West Friendship, Maryland

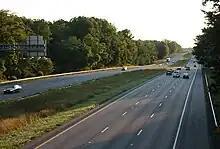
Interstate 70 through West Friendship.

West Friendship is located in the Howard County Public School District. Elementary school children in West Friendship are zoned for West Friendship Elementary School, Bushy Park Elementary School or Triadelphia Ridge Elementary School. Middle school students attend Mount View Middle School or Folly Quarter Middle School. Most high school students attend Glenelg High School or Marriotts Ridge High School.